Gozan Pedestal inscription

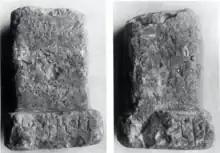
Photographs from the archive of the Free University of Berlin

The Gozan Pedestal inscription, also known as the Tell Halaf inscription, was an ancient Aramaic description discovered in Tell Halaf in 1933, and published in 1940. The inscription was on a limestone stele. It was destroyed in November 1943 during the Battle of Berlin, when a phosphorus bomb destroyed the Tell Halaf Museum.